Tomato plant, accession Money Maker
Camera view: bottom (45 deg); turntable rotation: 270 degrees
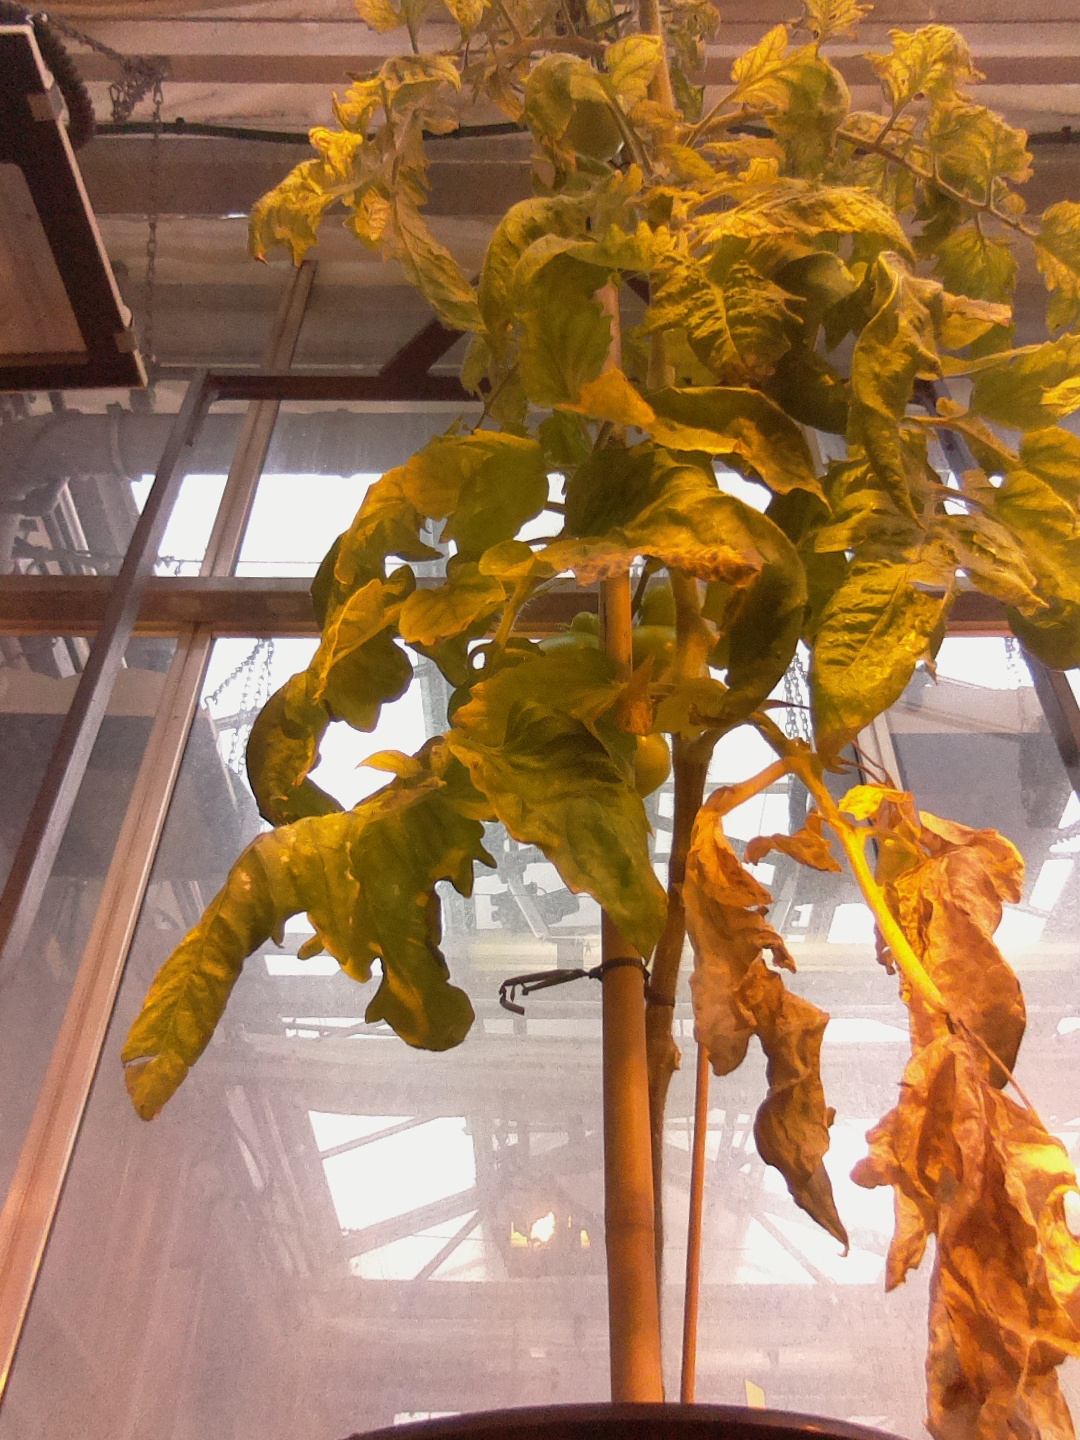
BBCH growth stage 79: 90% -100% of final fruit size